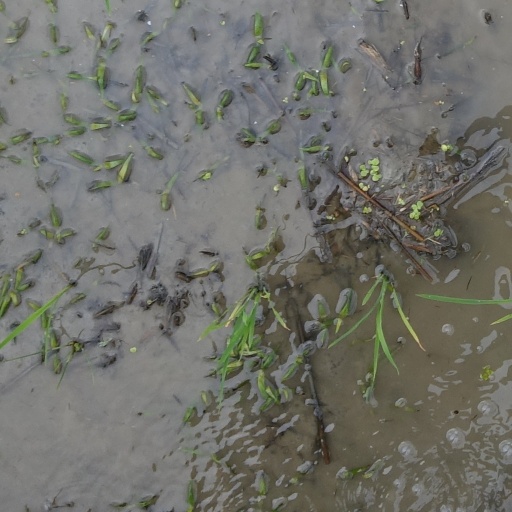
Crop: rice